Answer in natural language. Considering the relative positions, where is brown wooden dresser with three drawers with respect to gray rectangular stone sink? Choose between the following options: above or below
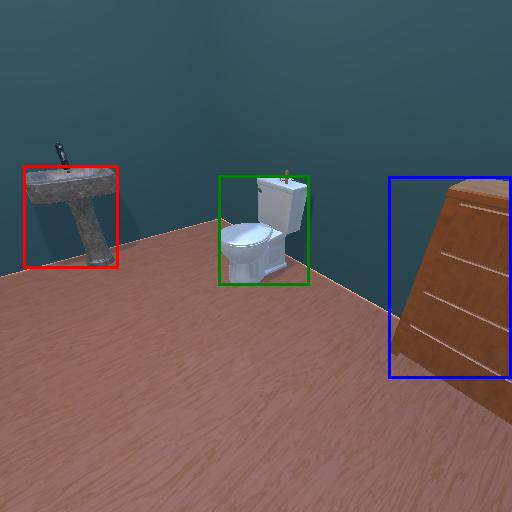
<answer>below</answer>